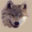
Label: wolf